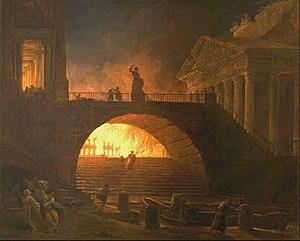
Murena est une série de bande dessinée historique belge écrite par Jean Dufaux et dessinée par Philippe Delaby puis Theo. La narration décrit le règne de l'empereur Néron dans la Rome antique de 54 à 68 et, en parallèle, l'évolution du héros éponyme, Lucius Murena. La série est éditée par Dargaud depuis 1997.
Le grand incendie de Rome a frappé la ville de Rome sous le règne de l'empereur Néron.